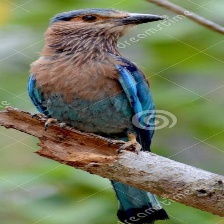
Species: INDIAN ROLLER
Scientific name: CORACIAS BENGHALENSIS